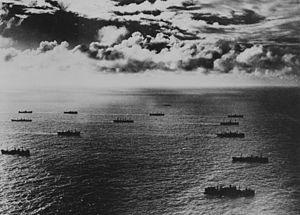
Les convois ONS 18 et ON 202 étaient des convois alliés nord-atlantiques de la série ONS / ON durant la Seconde Guerre mondiale. Ces convois ont fait l'objet d'une importante attaque d'U-boote allemands en septembre 1943, la première bataille de la Kriegsmarine lors de l'offensive d'automne, à la suite du retrait de la route de l'Atlantique Nord après le « Mai Noir ».
Les convois SC sont une série de convois passant dans l'Atlantique nord, pendant la Seconde Guerre mondiale. Ces convois ont lieu lors de la bataille de l'Atlantique. Ils partent tous de Sydney en Nouvelle-Écosse au Canada à destination de Liverpool d'où ils peuvent poursuivre vers différents ports du Royaume-Uni.
Les convois HX sont une série de convois passant dans l'Atlantique nord, pendant la Seconde Guerre mondiale. Ces convois ont lieu lors de la bataille de l'Atlantique. Ils partent tous de Halifax en Nouvelle-Écosse au Canada à destination de Liverpool d'où ils peuvent continuer vers différents ports du Royaume-Uni.